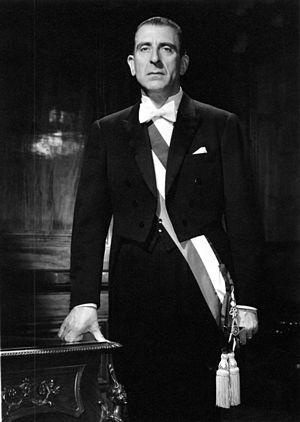
Eduardo Frei Montalva, né le 16 janvier 1911 à Santiago au Chili, et mort assassiné le 22 janvier 1982 dans la même ville, est un homme d'État chilien, président de la République du Chili de 1964 à 1970 et leader de la Démocratie chrétienne.